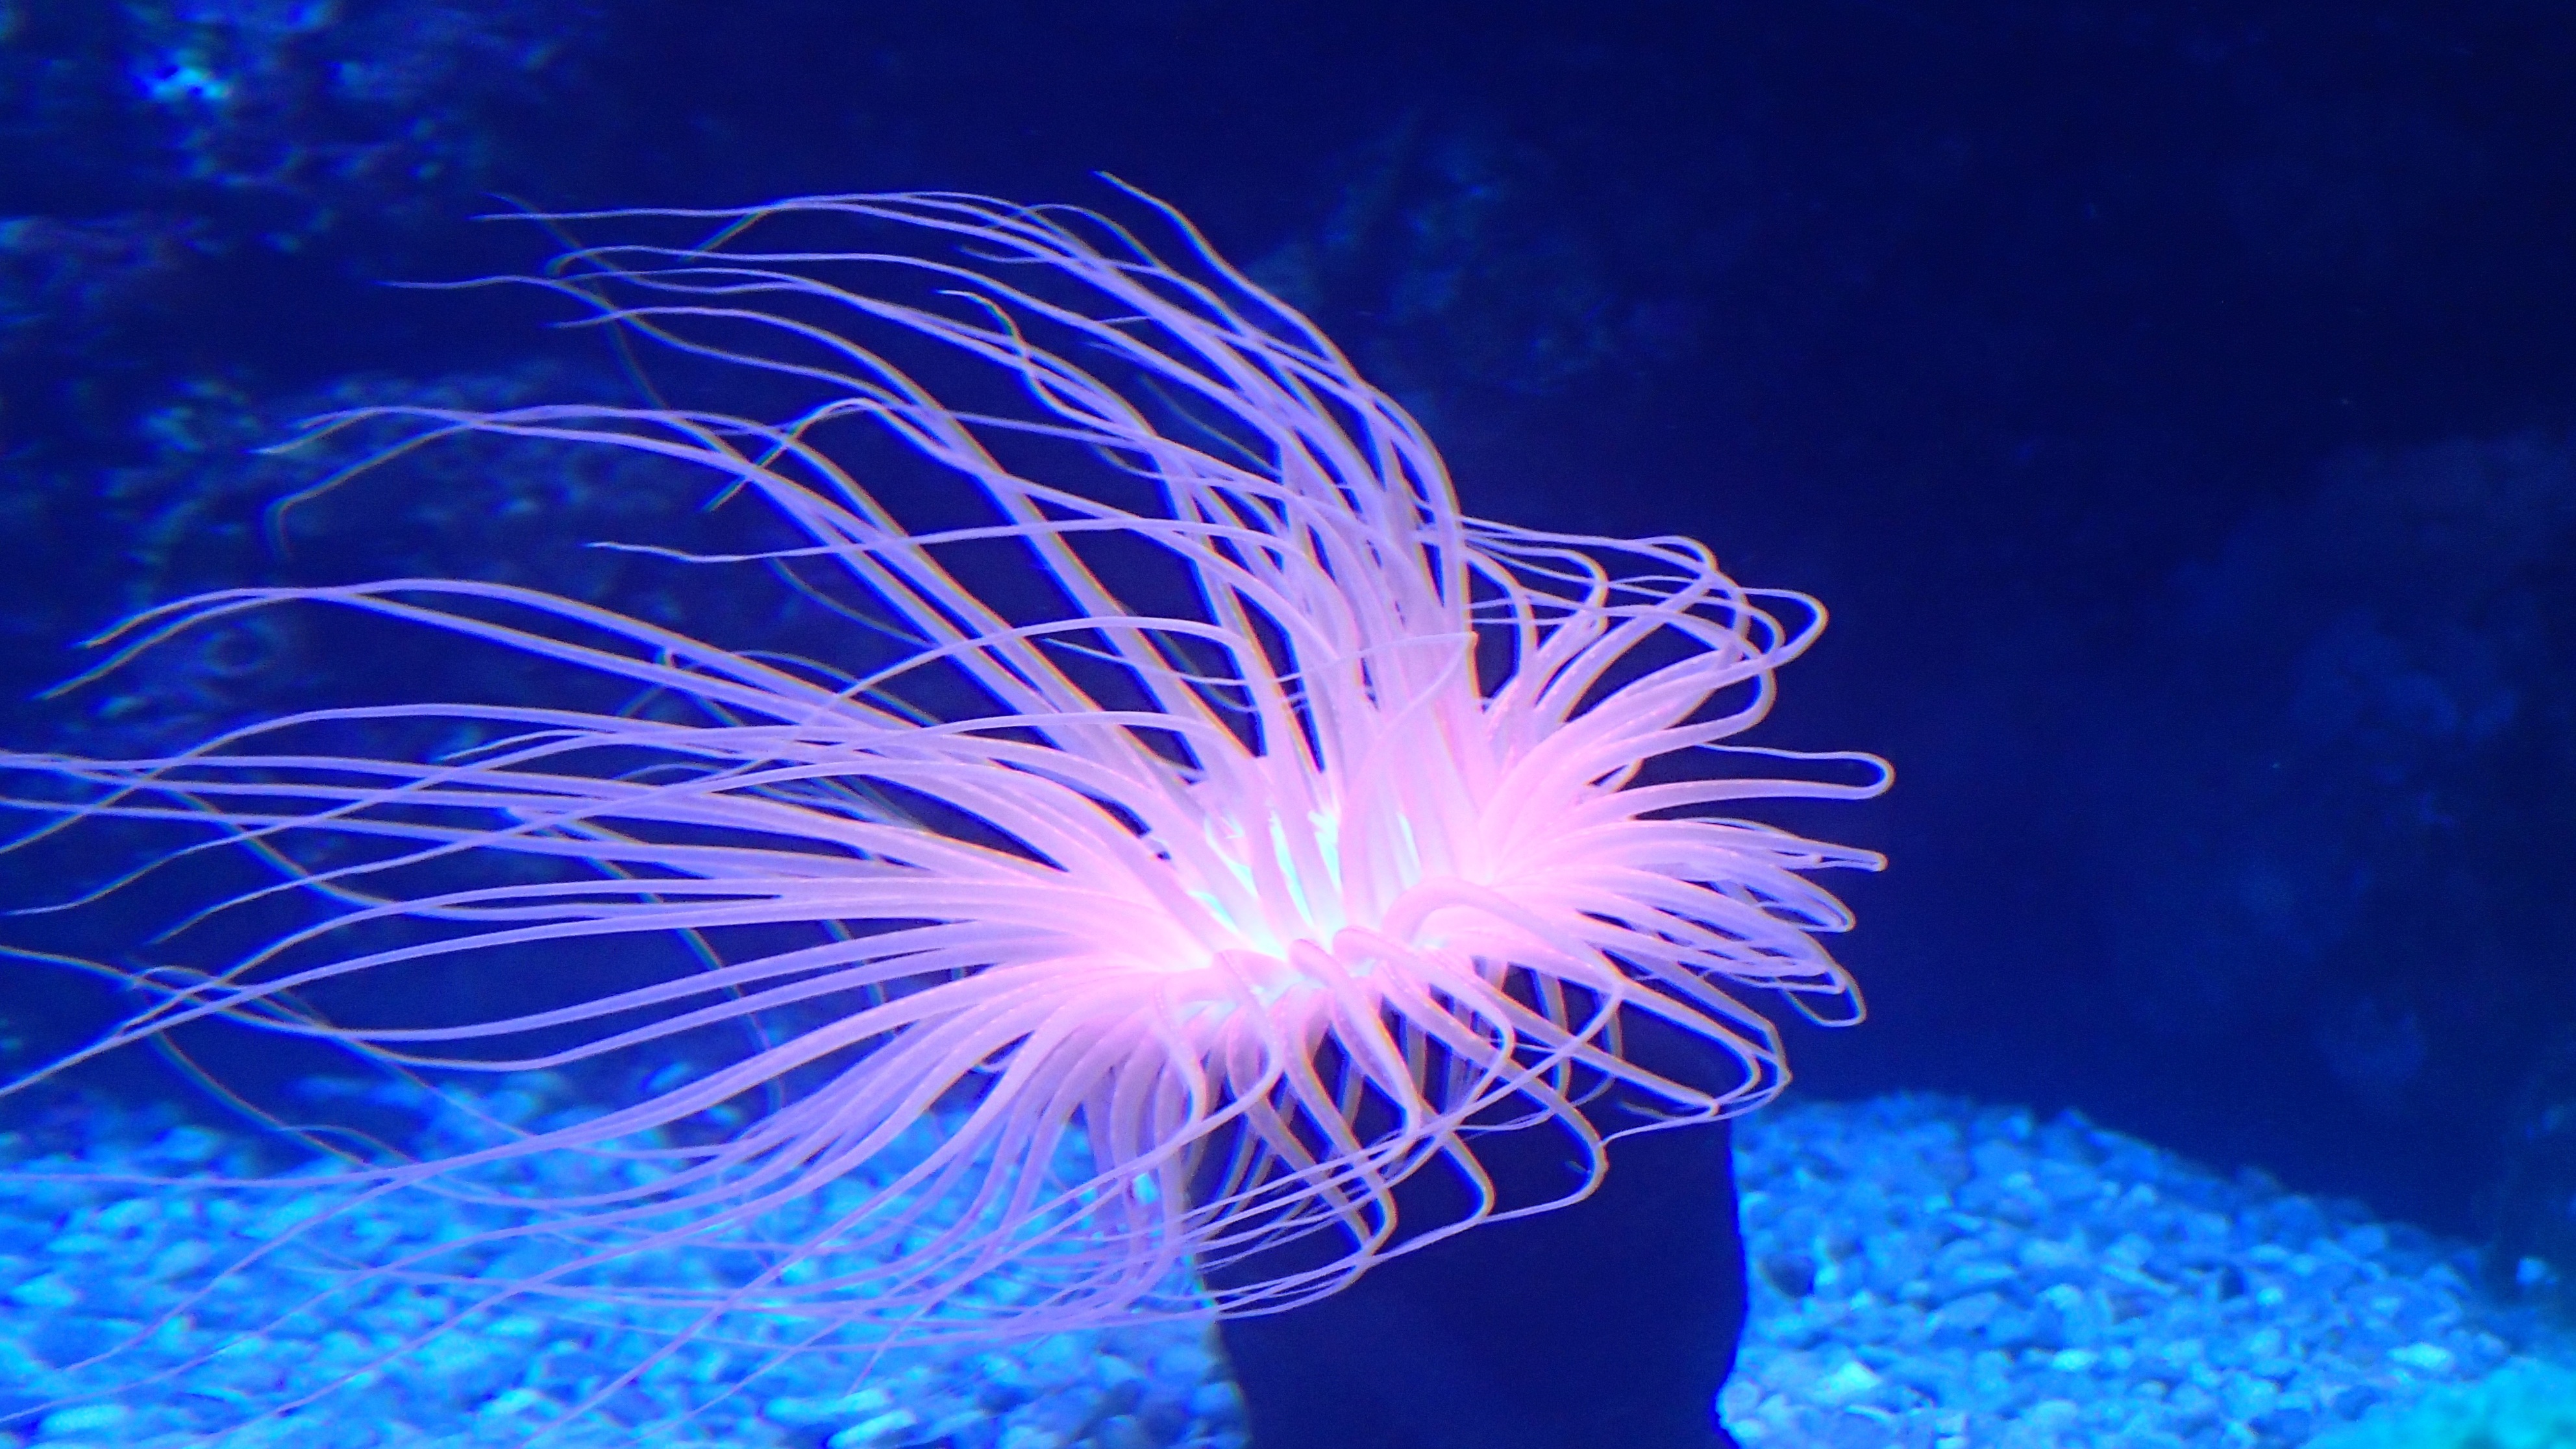
sea, nature, ocean, animal, isolated, underwater, biology, jellyfish, blue, aquatic, coral, invertebrate, reef, aqua, cnidaria, marine, creature, anemone, macro photography, sea creatures, sea anemone, marine biology, marine invertebrates, deep sea fish